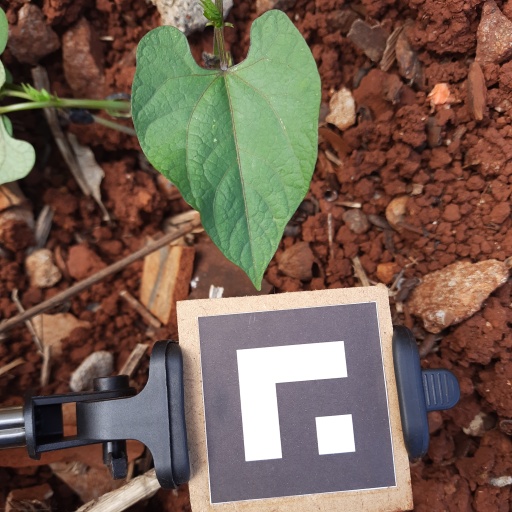
Observations: wavy surface, no eating holes, under cloudy sky